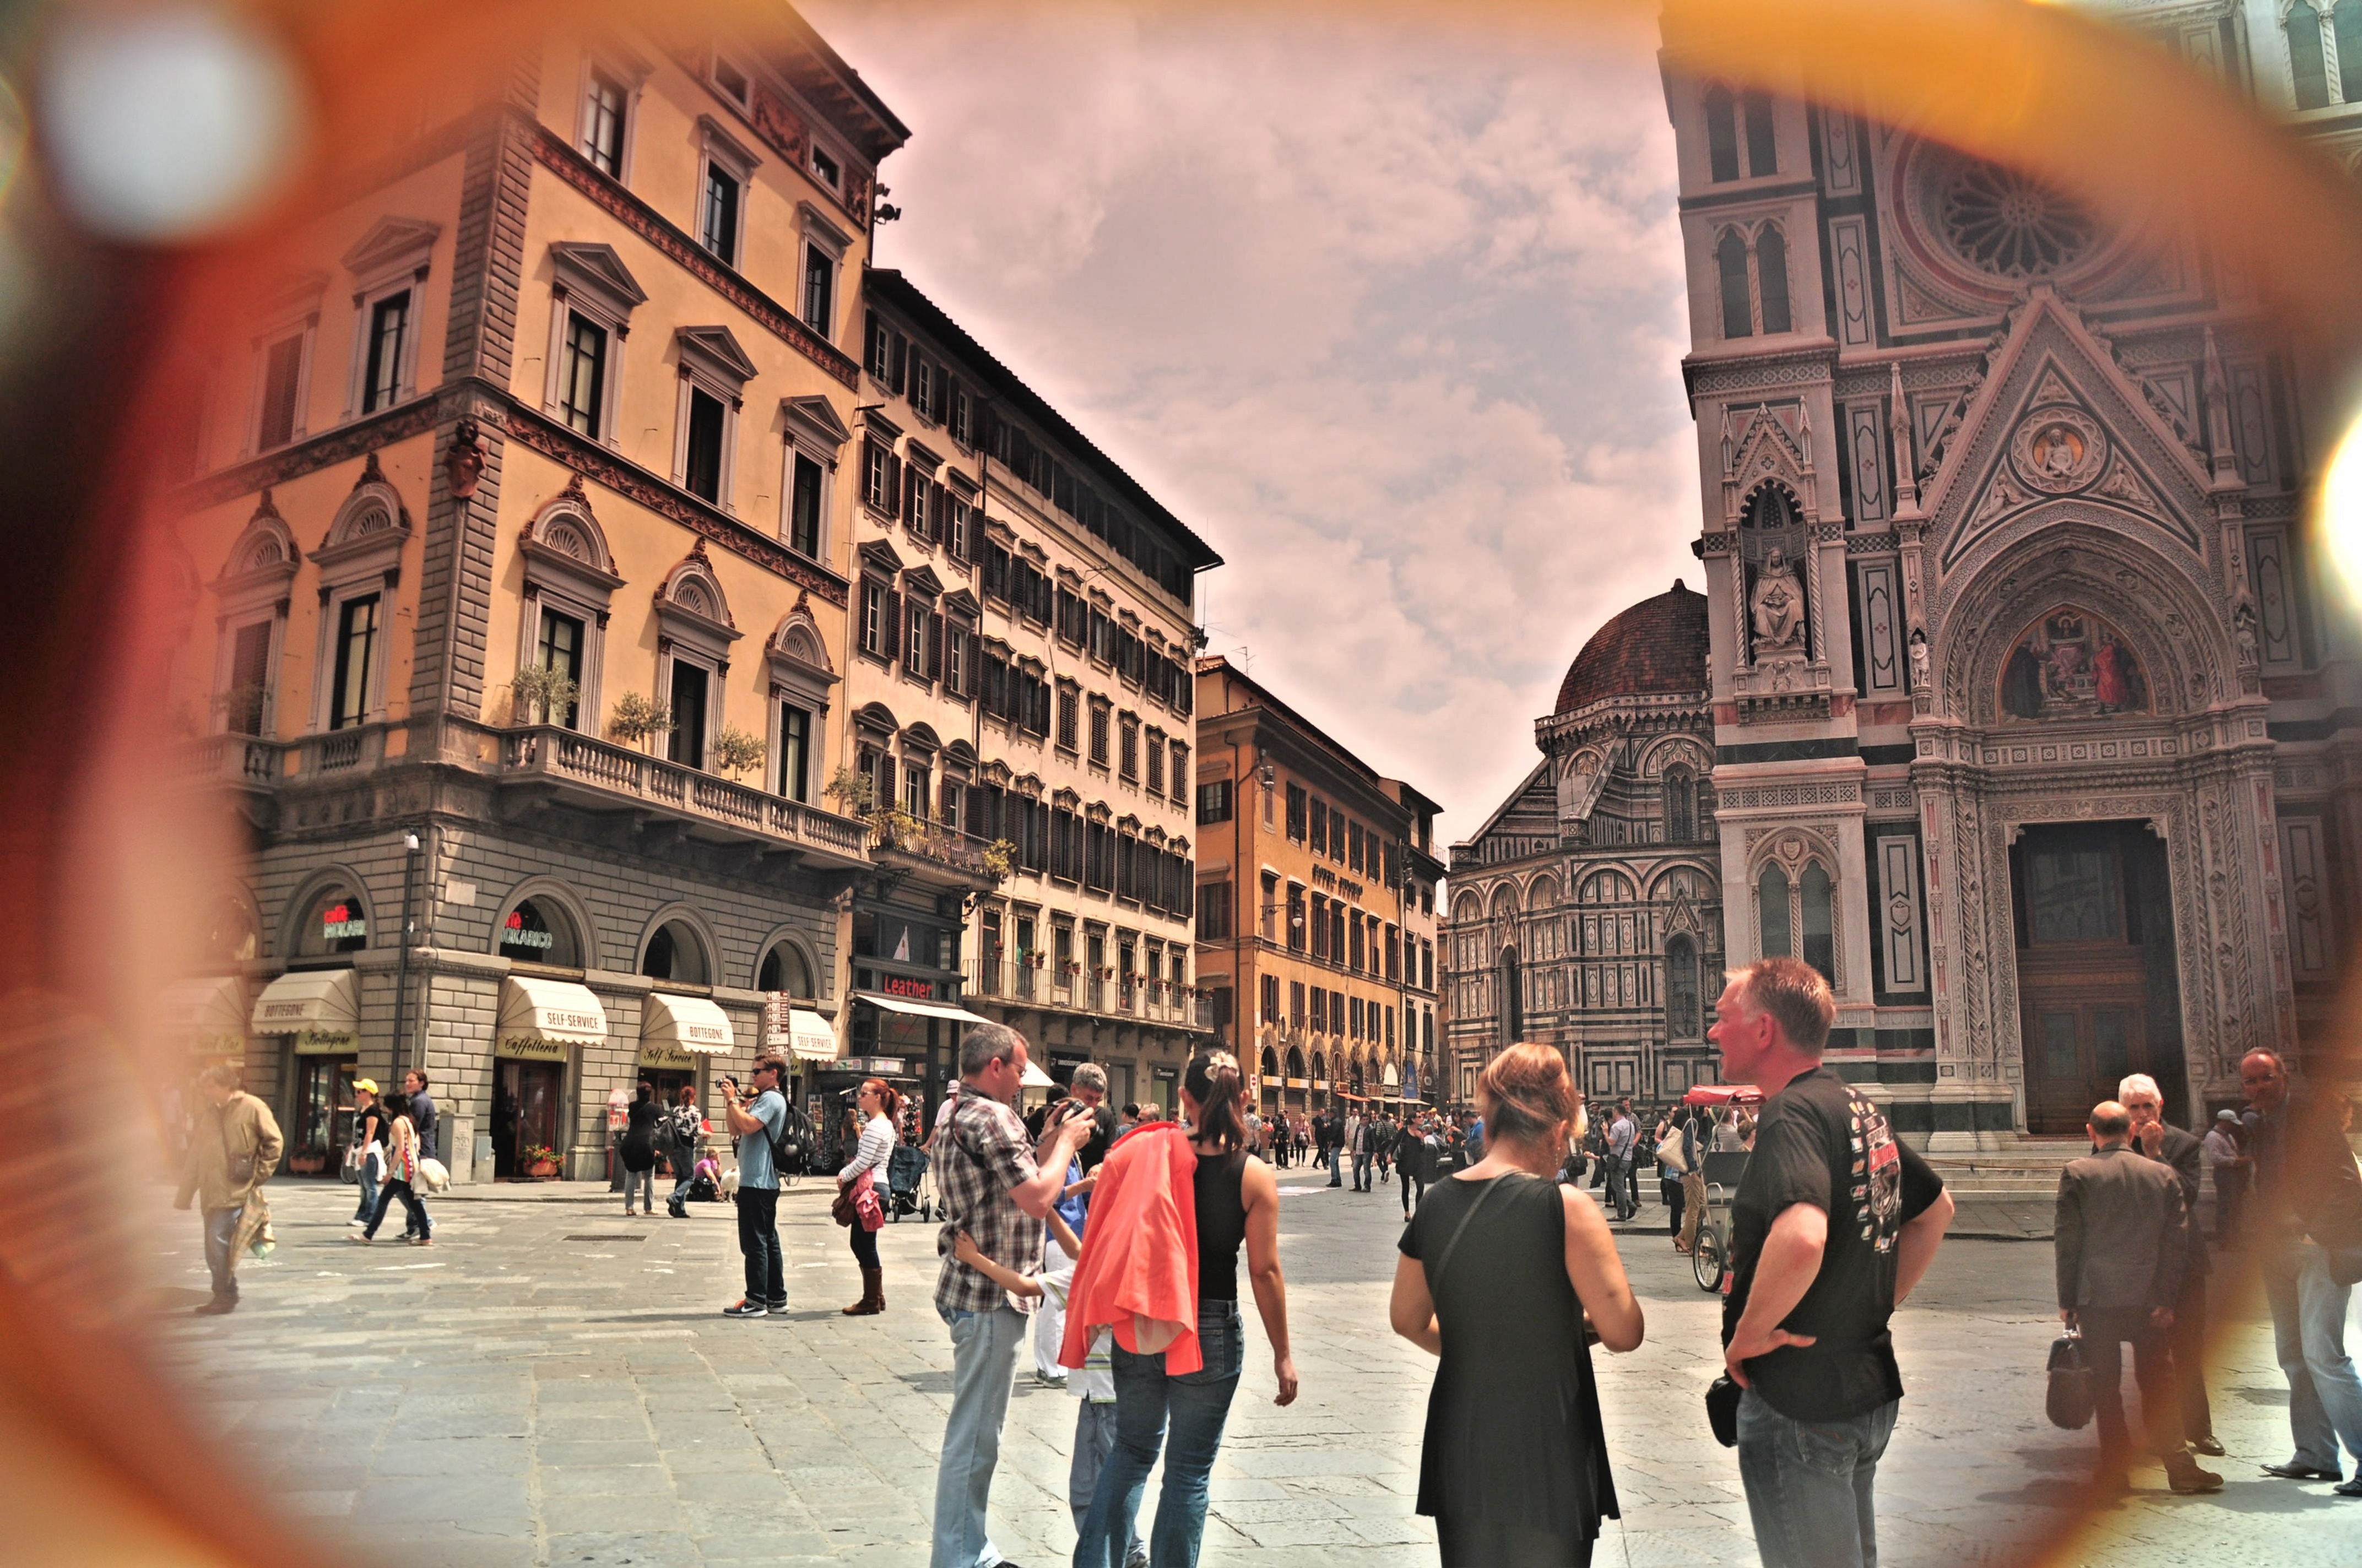
pedestrian, road, street, city, crowd, cityscape, downtown, photograph, town square